Drapchi Prison

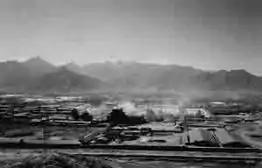

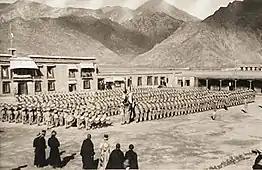
Photo of the Drapchi Regiment of the Tibetan Army taken in the 1930s before 1935 by Frederick Williamson

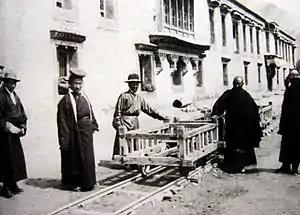
The Tibetan coin (mint) Drapchi Lekhung (north side of the main building), photographed by Frederick Williamson on August 31, 1933

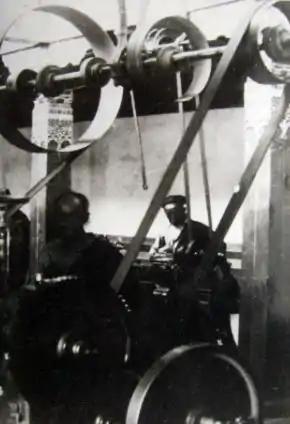
Photo of Tibetan Government Mint called Drapchi Lekhung milling machines into new coins public use called Drapchi Lekhung on 1 August 1933 by Frederick Williamson

Drapchi Prison, or Lhasa Prison No. 1 (lit. "four corners"), is the largest prison in Tibet, China, located in Lhasa. Drapchi is named after its location and was originally a military garrison until it was converted into a prison after the 1959 Tibetan Uprising. It is roughly one mile from the city centre and is the main prison for judicially sentenced prisoners in Tibet. It was the primary place for the detention of political prisoners before 2005 when the newer and modernised Chushur (Chinese: Qushui) Prison was built. Drapchi also goes by the name Delapuxie prison, which has sometimes been listed as a separate prison online.